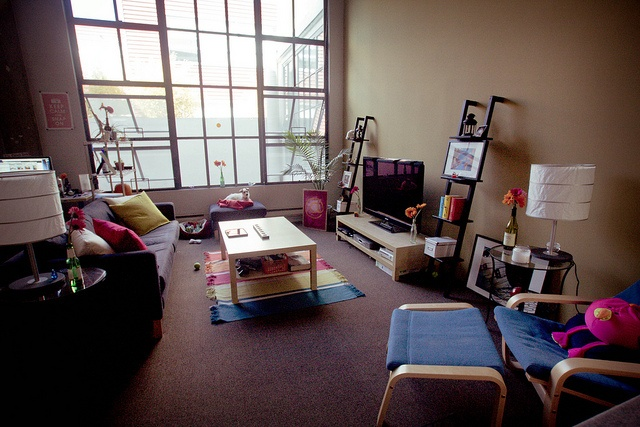
a living room with a couch and television inside of it
A room filled with furniture and decor and some windows.
A living room with carpeted flooring and tan walls.
A room filled with lots of furniture and a flat screen TV.
A view of a nursery, with toys everywhere.